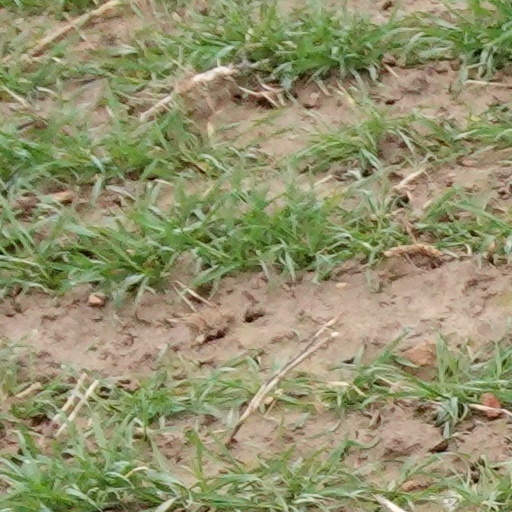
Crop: wheat